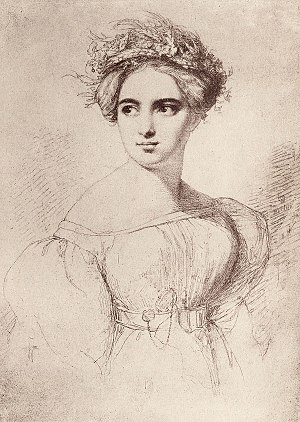
Fanny Hensel
Fanny Hensel, tegnet af Wilhelm Hensel.
Fanny Hensel var en tysk komponist og pianist, men fik først sine noder trykt i eget navn sent i livet.